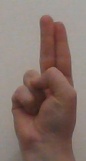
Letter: taa